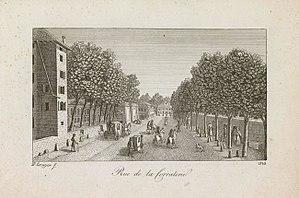
Pierre Escuyer (1749-1834), Rue de la Corraterie, 1823, 10,4 x 18.4 cm (au trait carré), 15,7 x 23,6 cm (à la cuvette), eau-forte, 20,7 x 28 cm (à la feuille), Atlas pittoresque de Genève, ou collection des vues les plus intéressantes de cette ville, Genève, 1822, VG. À gauche, l'ancienne Tour Thélusson, détruite en 1903.
La Société d'histoire et d'archéologie de Genève a été fondée à Genève le 2 mars 1838.